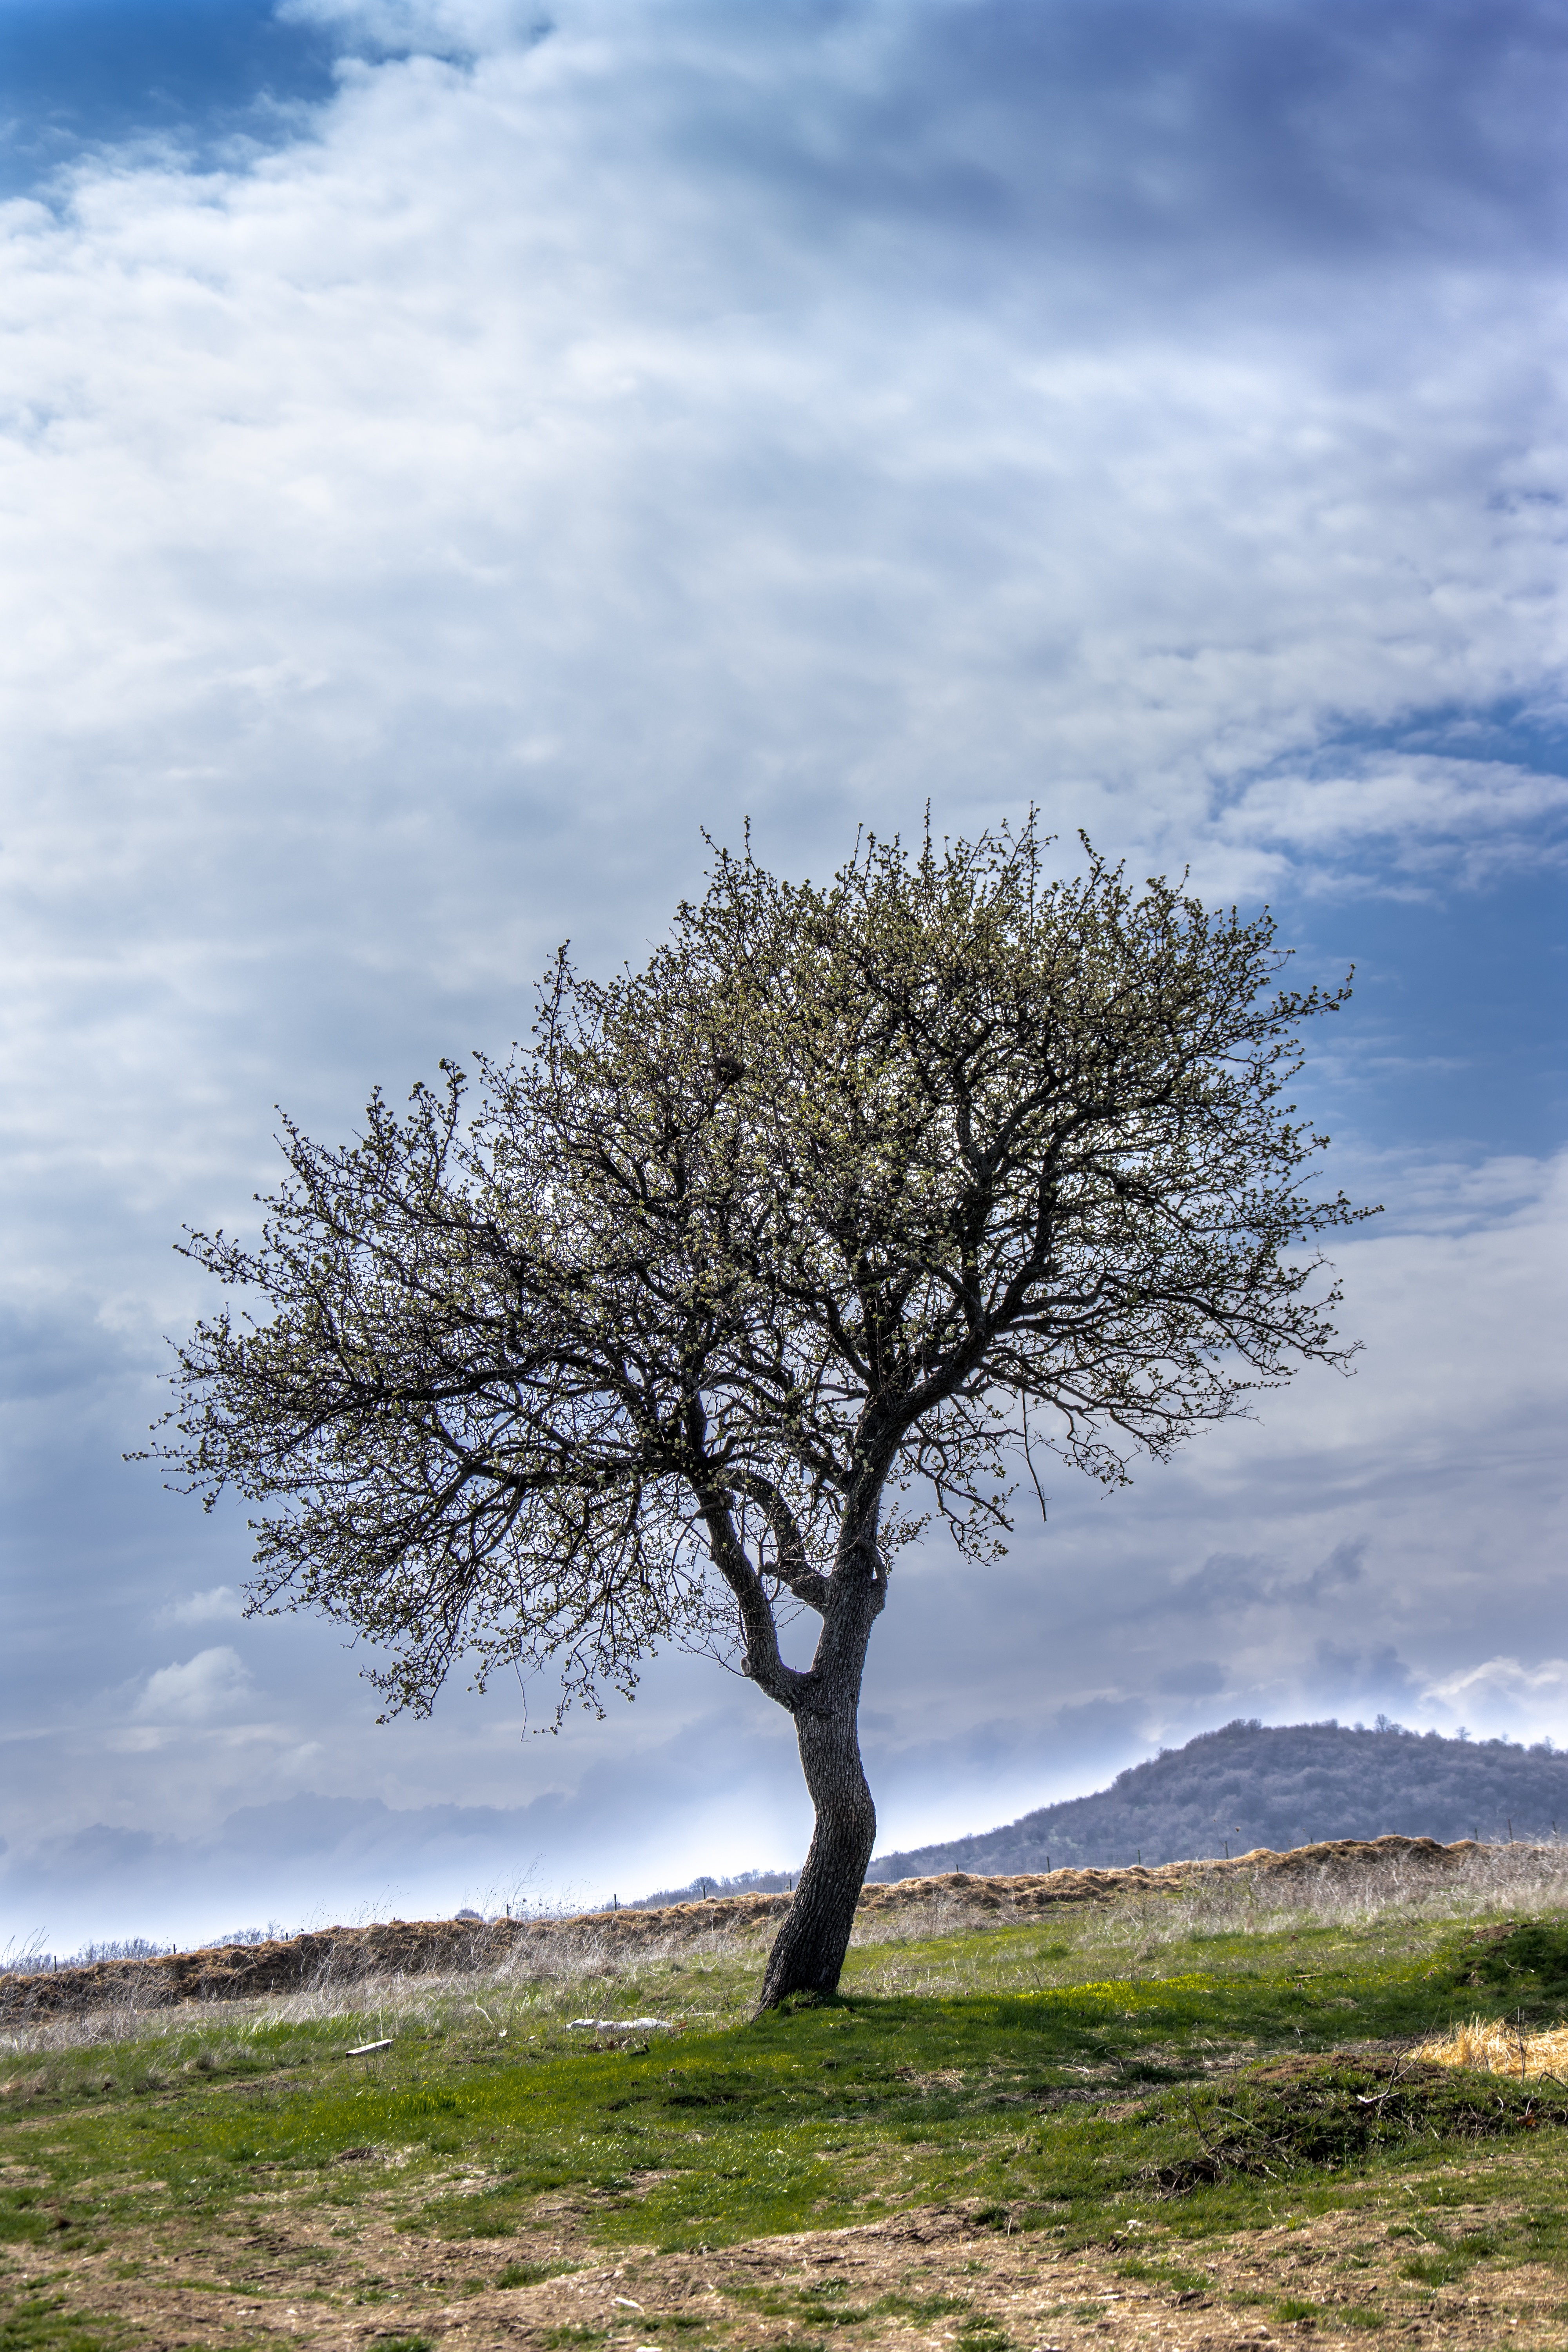
landscape, tree, nature, grass, outdoor, branch, light, cloud, plant, sky, sunlight, leaf, hill, flower, environment, spring, green, color, natural, autumn, park, colorful, season, bright, oak, scene, rural area, woody plant